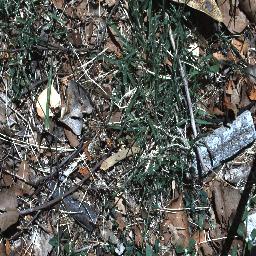
Label: negative